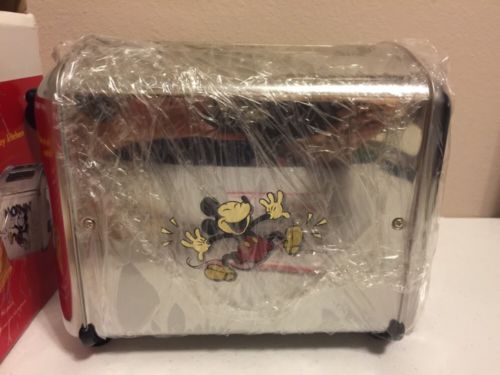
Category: toaster